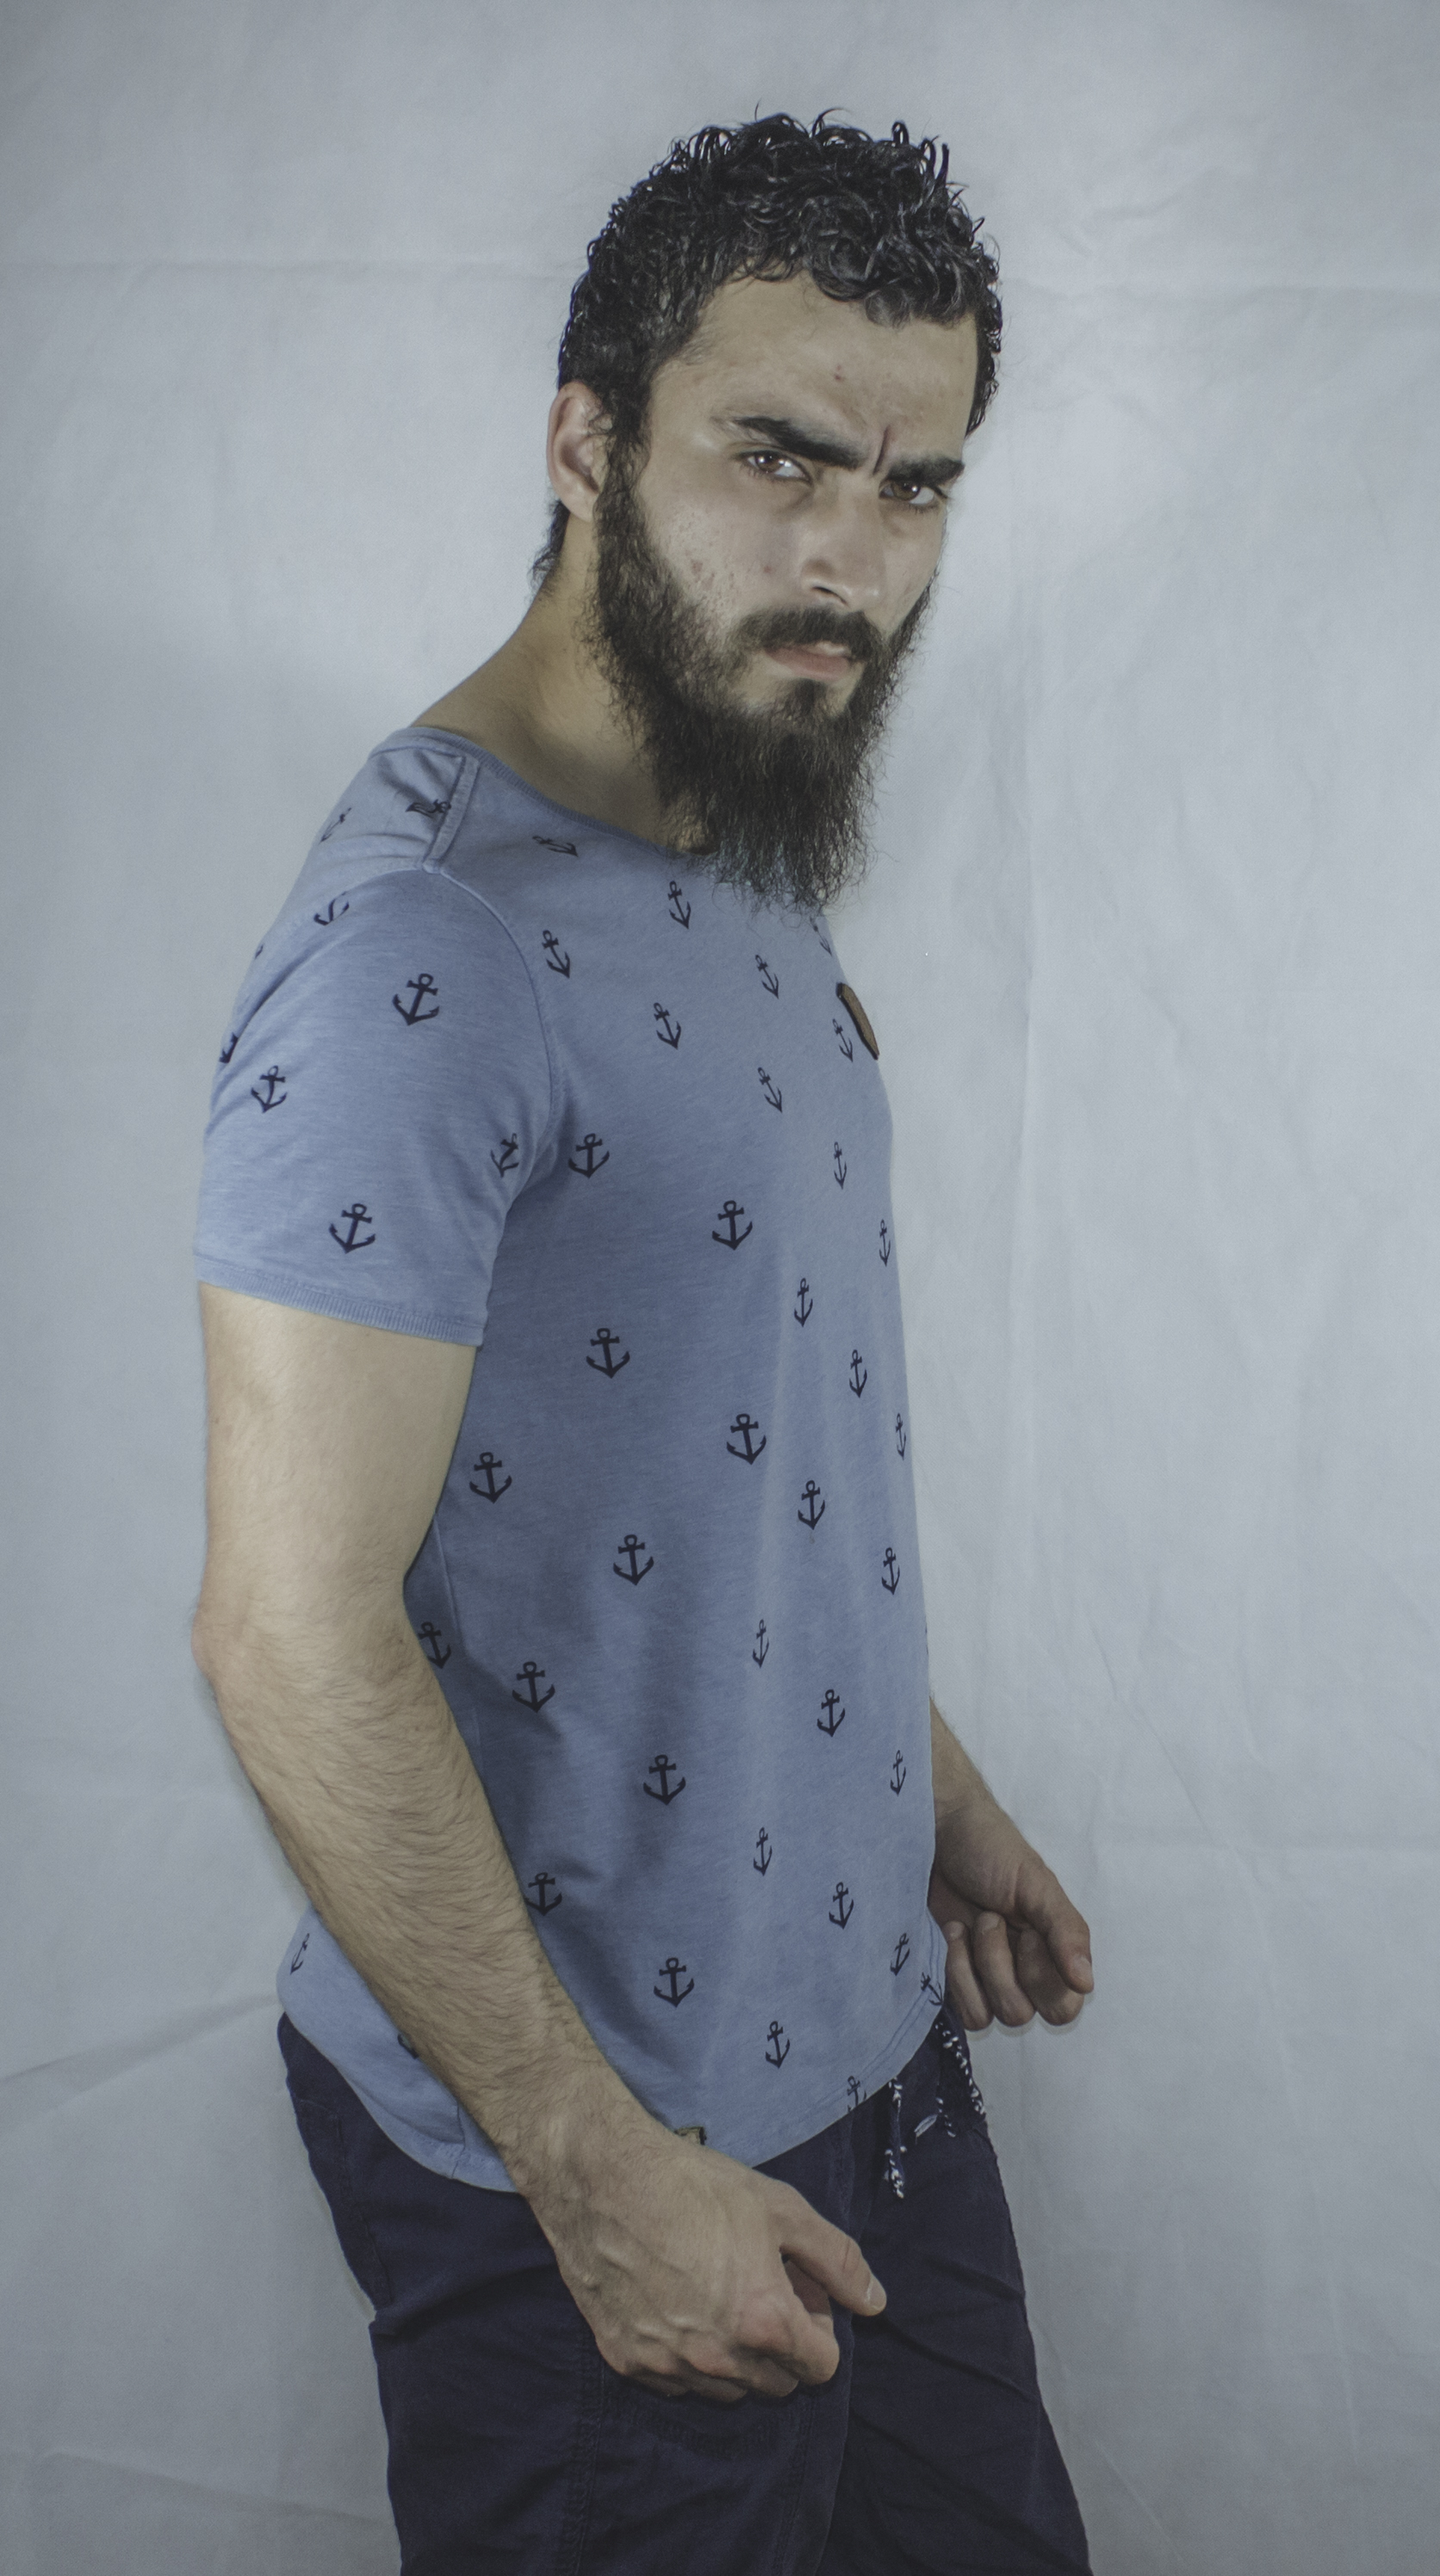
model, hair, facial hair, man, t shirt, shoulder, beard, standing, human, neck, arm, joint, pattern